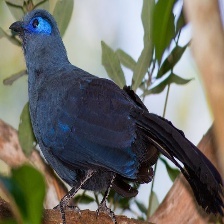
Species: BLUE COAU
Scientific name: COUA CAERULEA